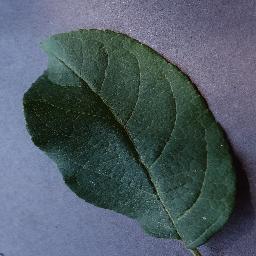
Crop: apple
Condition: healthy